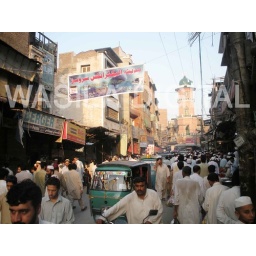
rush hours in clock tower